Loricatosaurus

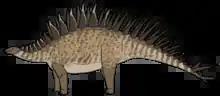
Speculative life restoration

The holotype (NHMUK R3167) is a partial skeleton, including two cervical, six dorsal, and 16 caudal vertebrae, a right humerus and right ulna, some carpus, two metacarpals (one incomplete), a partial ilia, partial right ischium, and pubis, the left femur, partial tibia and fibula, fused tarsals, and some armour plates. This material now resides in the British Museum of Natural History's palaeontology collection. Another referred specimen (MHBR 001), from an unnamed unit referred to as the Marnes a "Belemnopsis latesulcatus" Formation from the lower Callovian, Middle Jurassic of Le Fresne d’Argences, Calvados, Normandy, France, includes neck, back and tail vertebrae, a left upper arm, right thigh, shin and calf, and some armour plates.